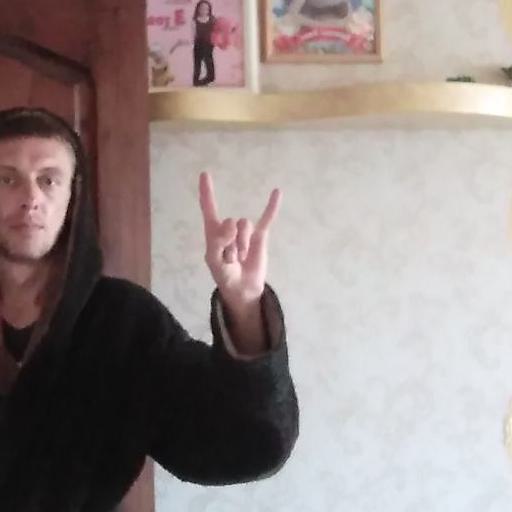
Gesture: rock